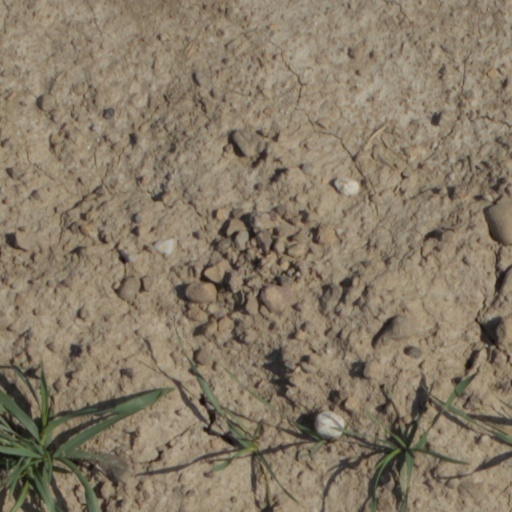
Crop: wheat